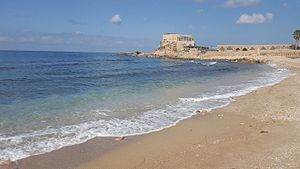
Procopius
Den gamle havn i Procopius' fødeby Cæsarea.
Procopius fra Cæsarea, var en berømt historie- og krønikeskriver i det østromerske rige. Han var født i Cæsarea og blev sagfører. I 527 blev han rådgiver og sekretær for Belisarius, som var hærfører mod perserne. Procopius deltog også i Belisarius' felttog mod vandalerne i 533.